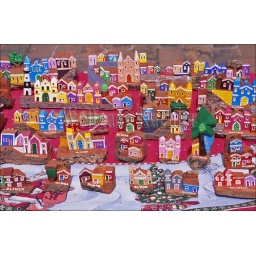
Brazil, near recife, olinda, souveniers, miniature houses and buildings